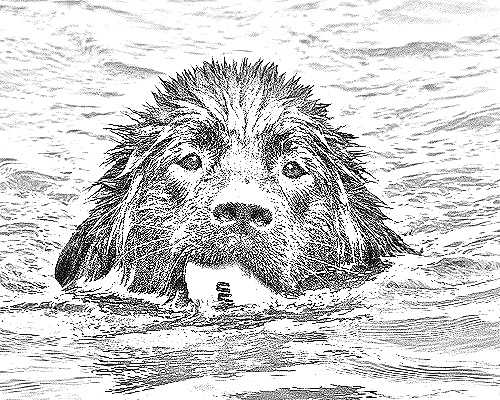
Portrait style: Sketch Portrait